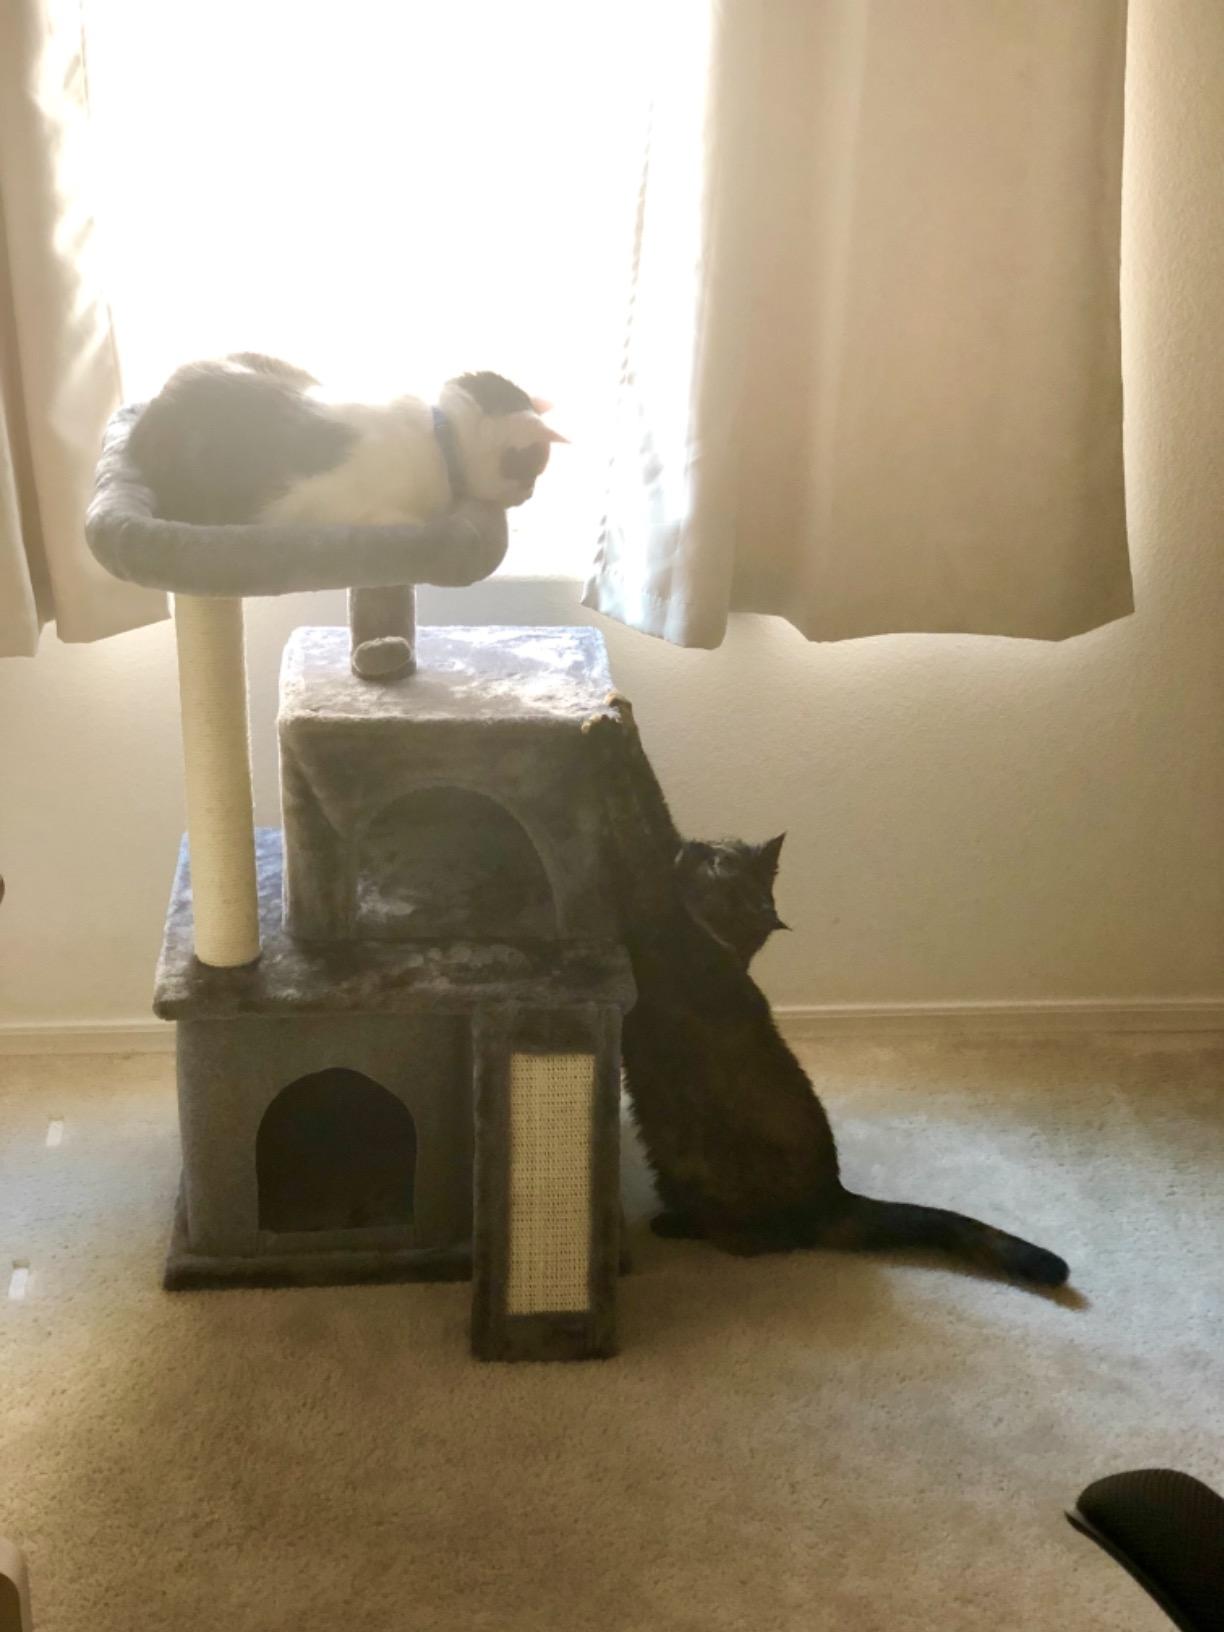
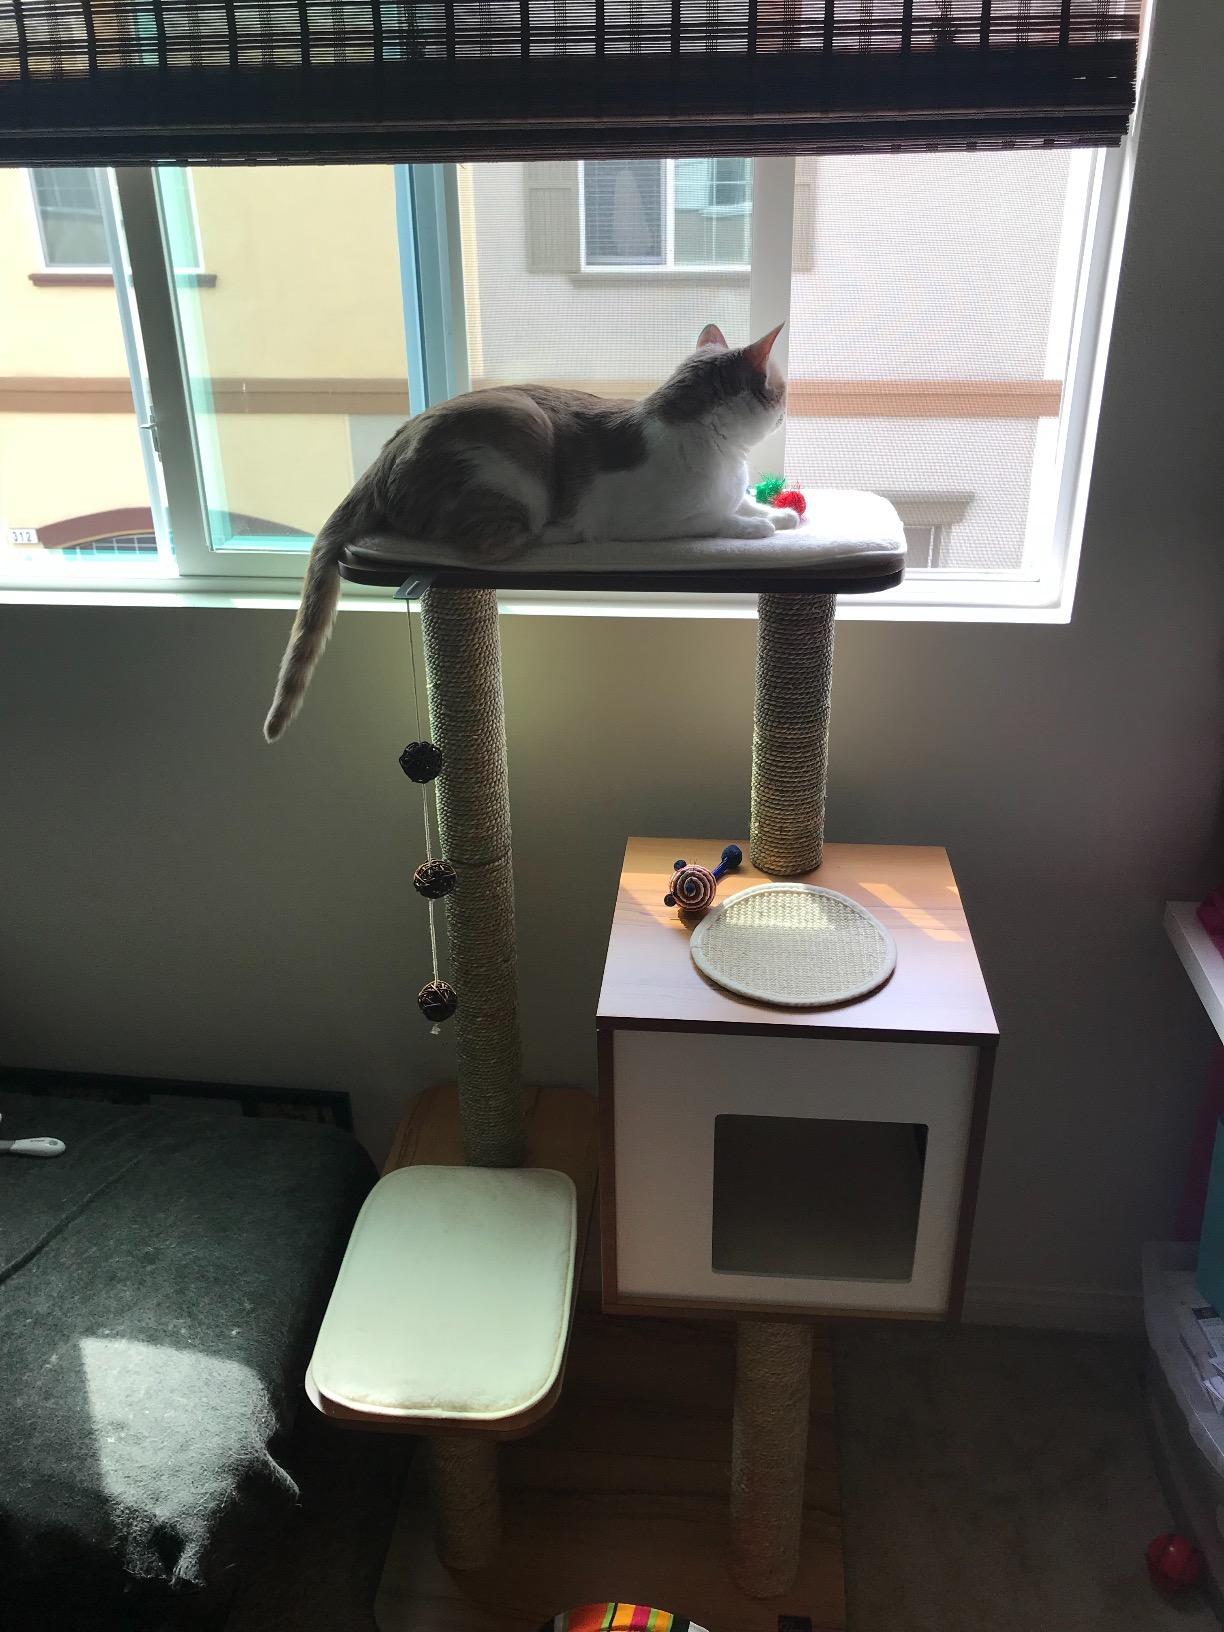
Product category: items_cat tree
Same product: no